Savannasaurus

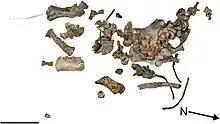
Orientation of the holotype specimen as it was found

The bones were preserved over an area of less than . While the dorsal vertebrae were not articulated, they were preserved in sequence in front of the hip bones, allowing for their identification. The ribs on the left side appear to have been crushed prior to fossilization, before all of them were fragmented further. The fifth dorsal vertebra and both humeri show signs of being trampled by other dinosaurs before fossilization, which may also explain the scattered bones; however, the bones were less scattered than other dinosaur specimens from contemporary rocks. A third excavation in September 2006 discovered no additional remains, but a partial from a caudal vertebra was found on the surface in 2013.